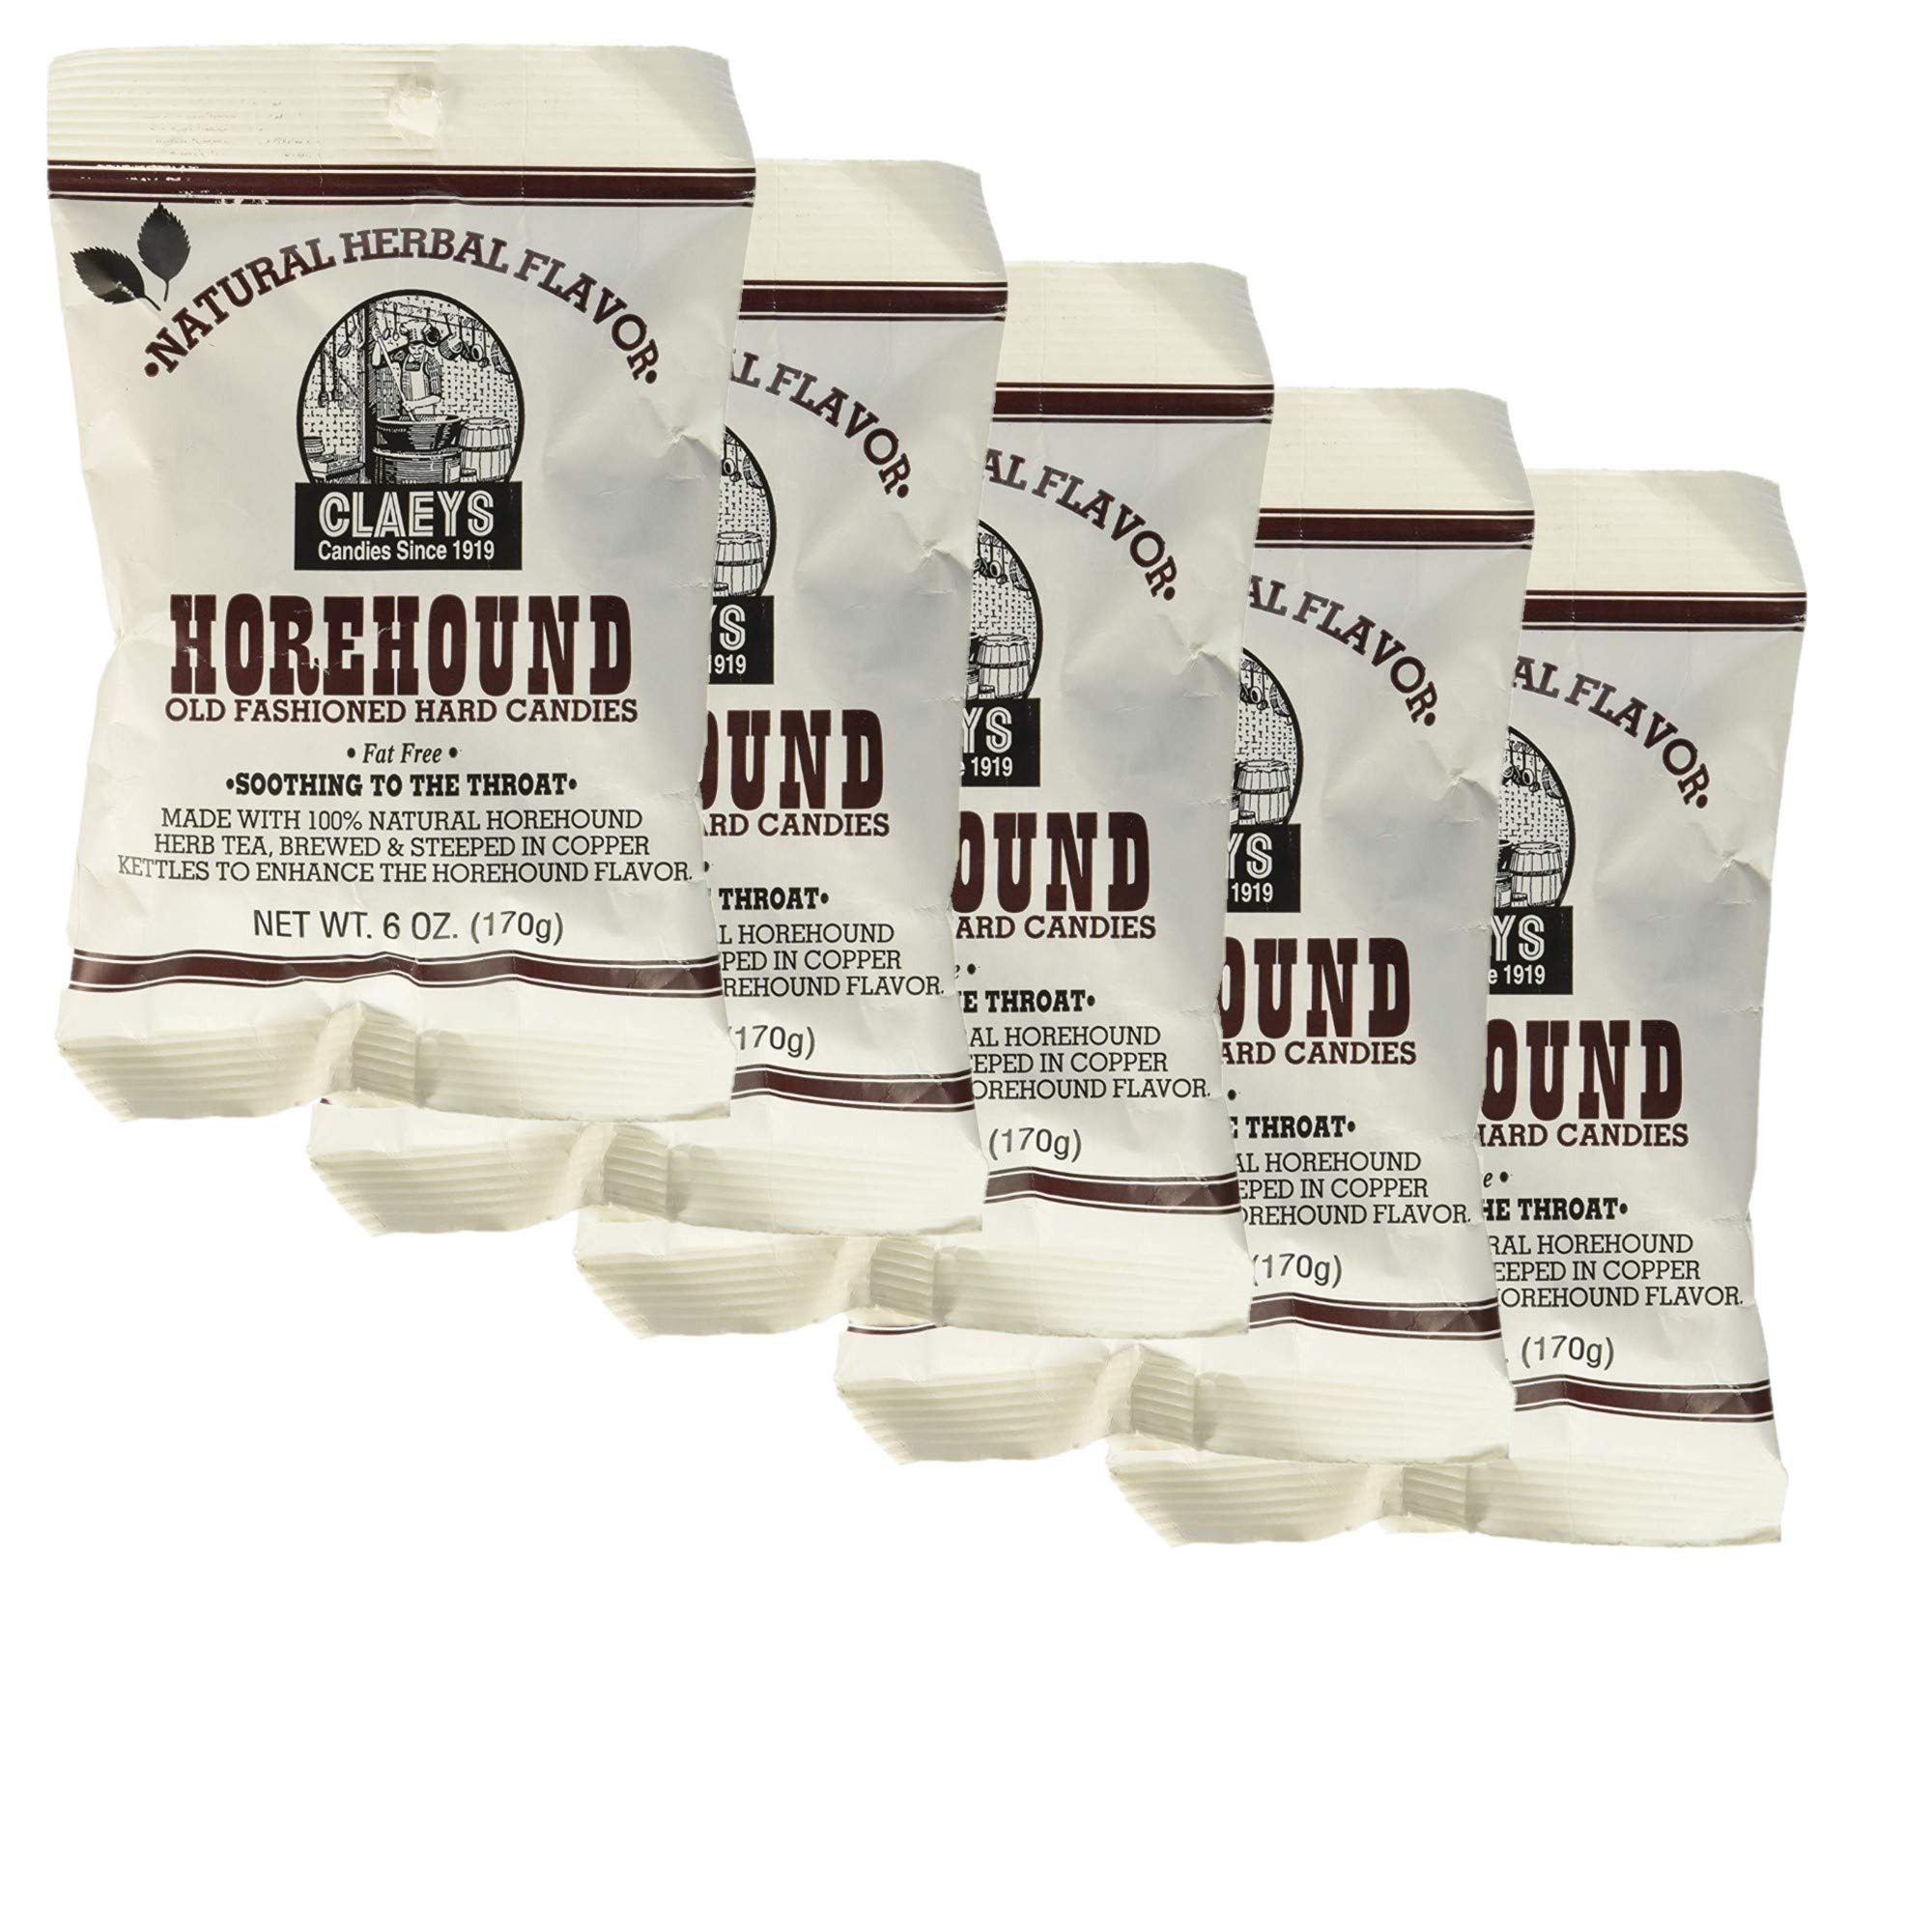
Item Name: Claeys Old Fashioned Hard Candy, Horehound, 6 Ounce - 5 Pack
Bullet Point 1: Claeys Old Fashioned Hard Candy, Horehound
Bullet Point 2: 5 Pack - 6 Ounce each Pack
Bullet Point 3: Flavor: Horehound
Product Description: Claeys Candies was established in 1919 with a commitment to quality that continues today. Through three generations of candy makers, Claeys has gained a reputation for producing smooth textured, deliciously flavorful old-fashioned hard candies. When you purchase any Claeys product, you'll taste the difference experience makes. 5 Pack - 6 Ounce each Pack
Value: 30.0
Unit: Ounce

Price: 15.735